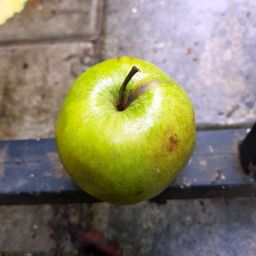
Fruit: Apple
Quality: Good